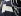
Number: 7